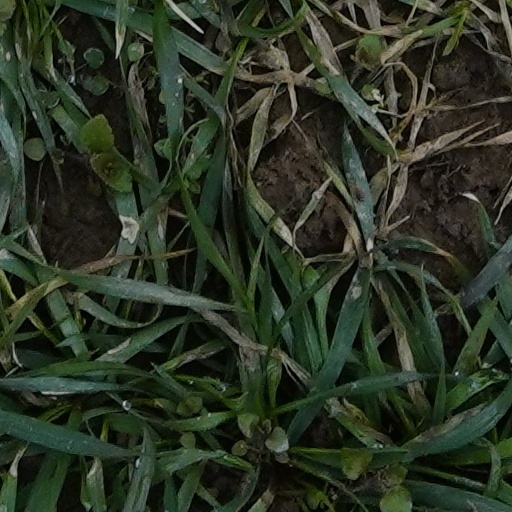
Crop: wheat